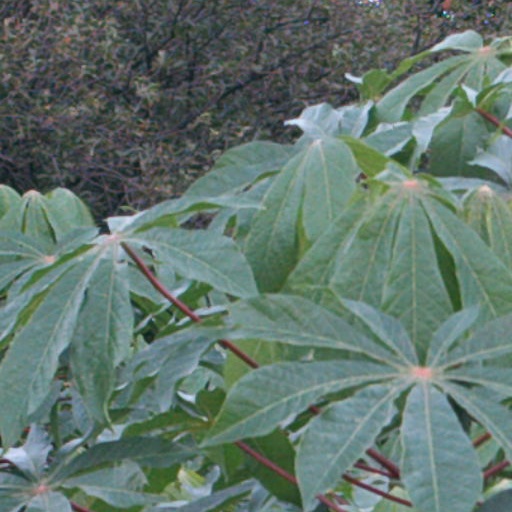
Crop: cassava